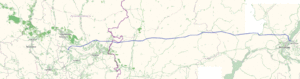
La liaison HVDC Volgograd-Donbass est la seule liaison à courant continu haute tension russe. Elle fut construite en 1964, et est constituée d'une ligne à haute tension d'une longueur de 475 kilomètres, entre la centrale hydroélectrique de Volgograd et Pervomaisk, près de Luhansk en Ukraine. Cette liaison peut transmettre 800 Mégawatts avec une tension d'opération de 400 kV.